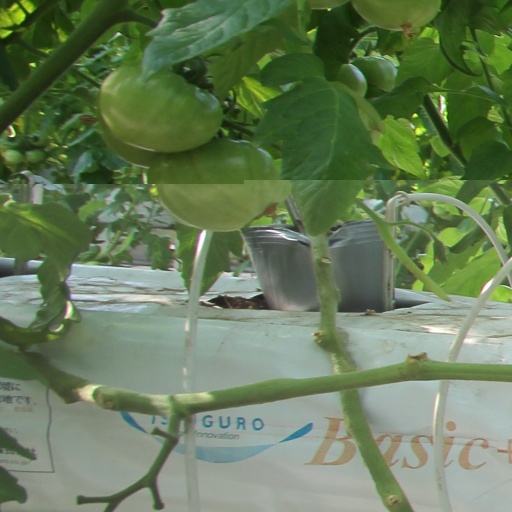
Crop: tomato